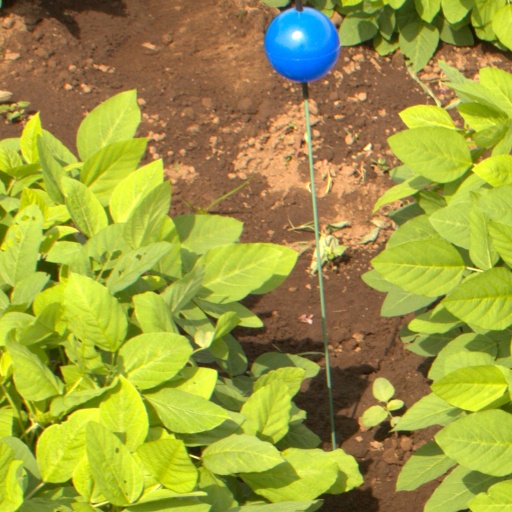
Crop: soybean